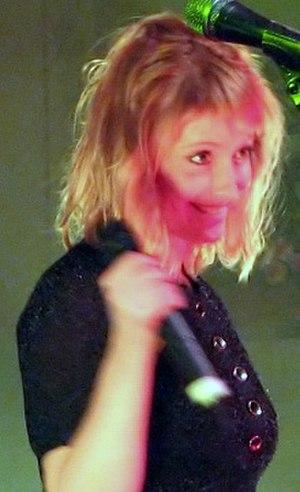
Leigh Bingham Nash est une auteur-compositeur-interprète américaine.